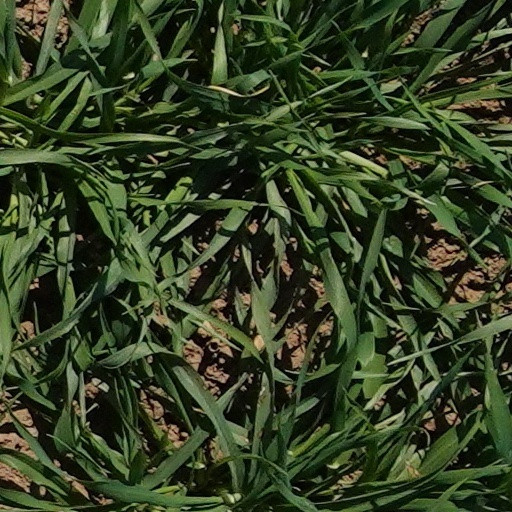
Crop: wheat